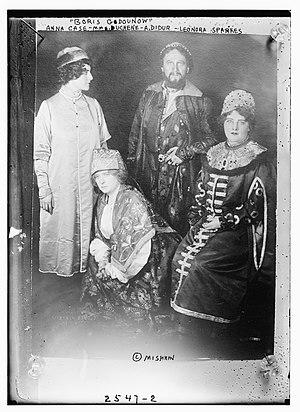
Lenora Béatrice Sparkes est une mezzo-soprano américano-britannique qui a fait partie de la troupe du Metropolitan Opera de New York dans les années 1910.
Maria Duchêne-Billard est une contralto française du Metropolitan Opera de 1912 à 1916. Elle incarne des rôles tels que Amneris dans Aida, Giulietta dans Les Contes d'Hoffmann, Lola dans Cavalleria rusticana, Maddalena dans Rigoletto. Elle a chanté le rôle de la vieille femme dans L'amore dei tre re, Rosette de Manon, Schwertleite dans la Walkyrie, et le solo « madrigaliste » dans Manon Lescaut, entre autres.
Anna Case est une soprano américaine. Elle enregistra avec Thomas Alva Edison qui utilisait abondamment sa voix dans des « tests de tonalité » pour déterminer si des auditeurs pouvaient faire la différence entre la voix d'un chanteur et sa voix enregistrée. En plus de ses enregistrements pour Edison Records sur cylindre phonographique et sur Diamond Disc, Case enregistra pour Victor et Columbia Records et fit des enregistrements pour films sur Vitaphone.